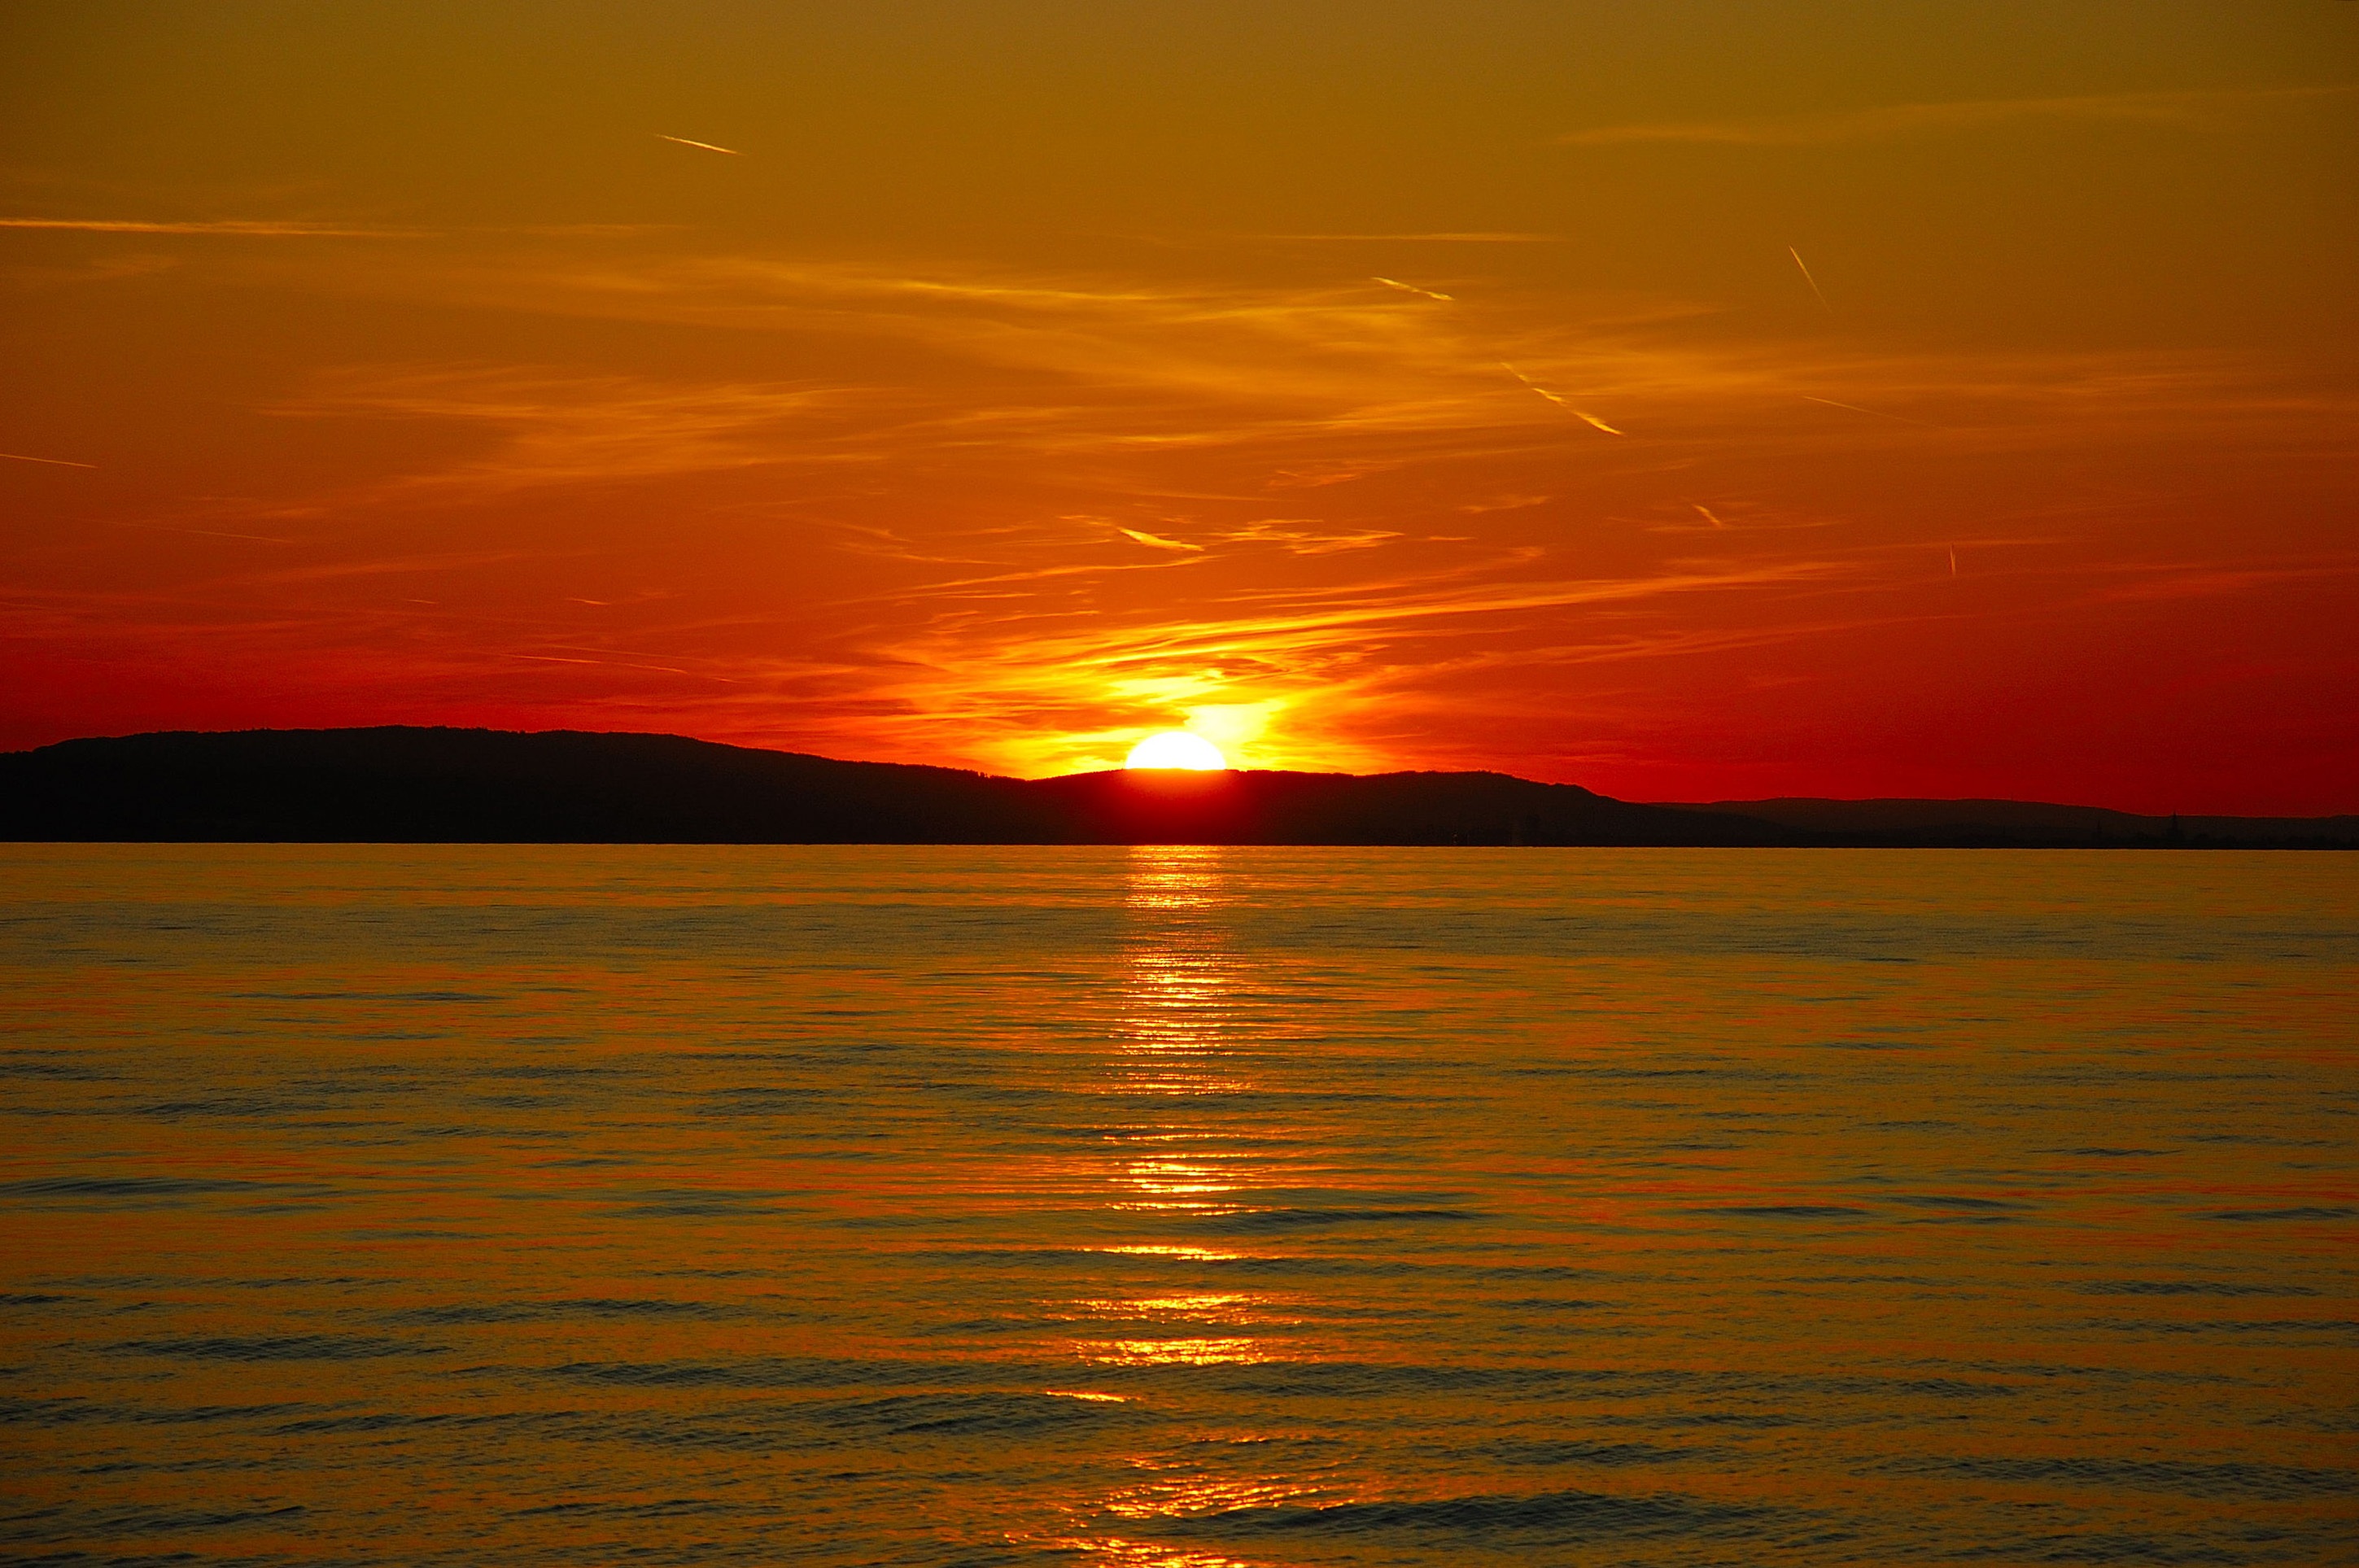
sea, water, ocean, horizon, sky, sun, sunrise, sunset, sunlight, morning, dawn, atmosphere, panorama, dusk, evening, reflection, mood, waters, afterglow, lake constance, distant view, red sky at morning, cloud threads